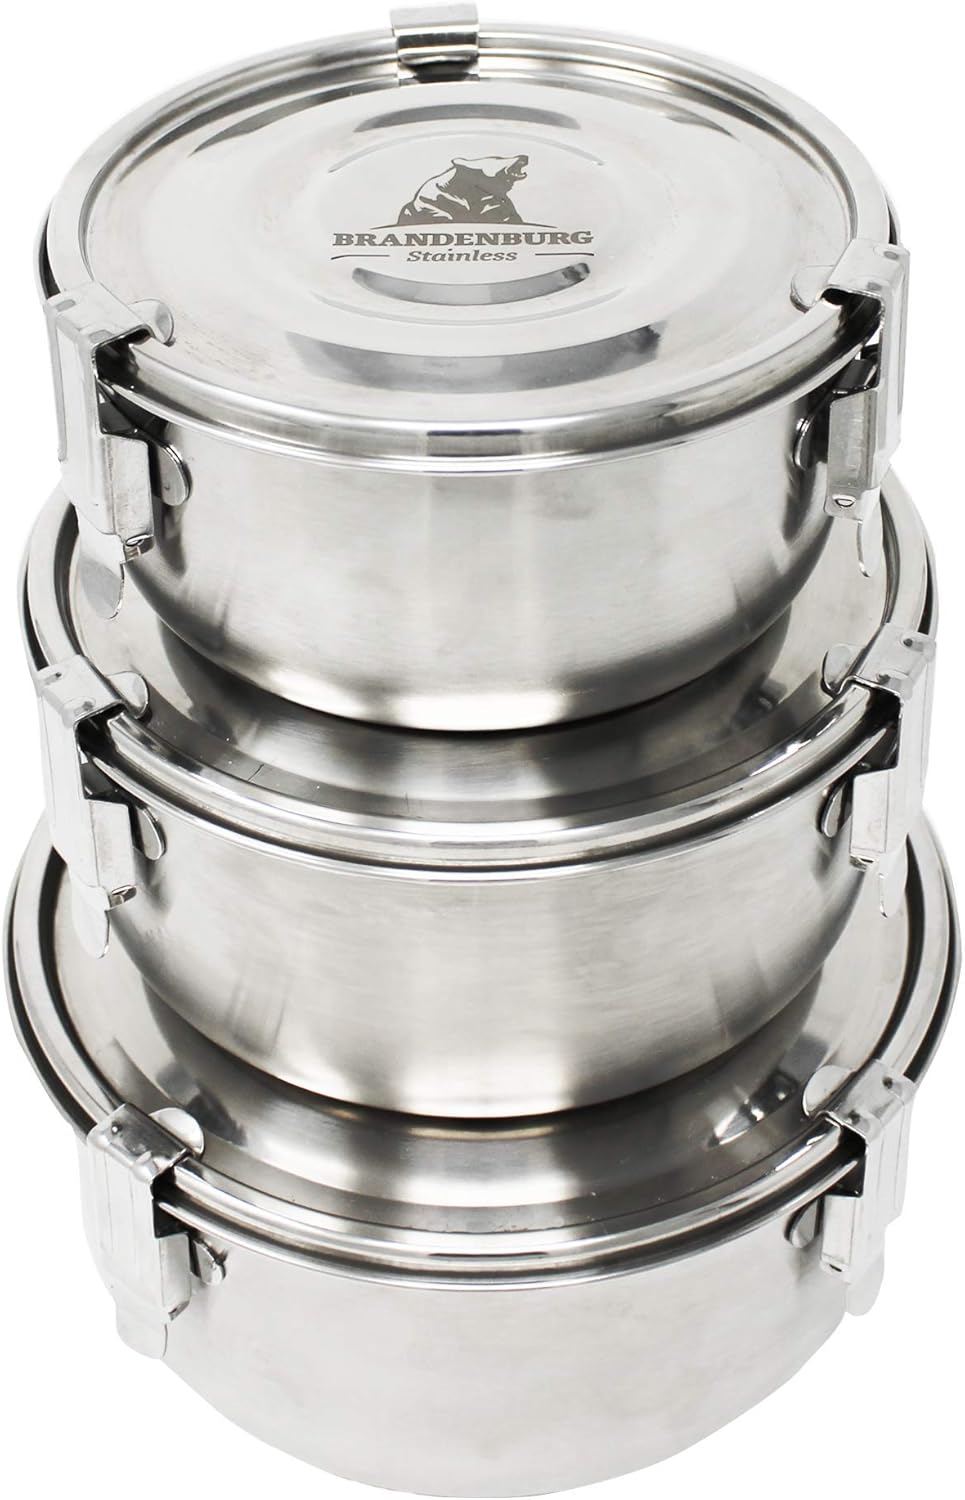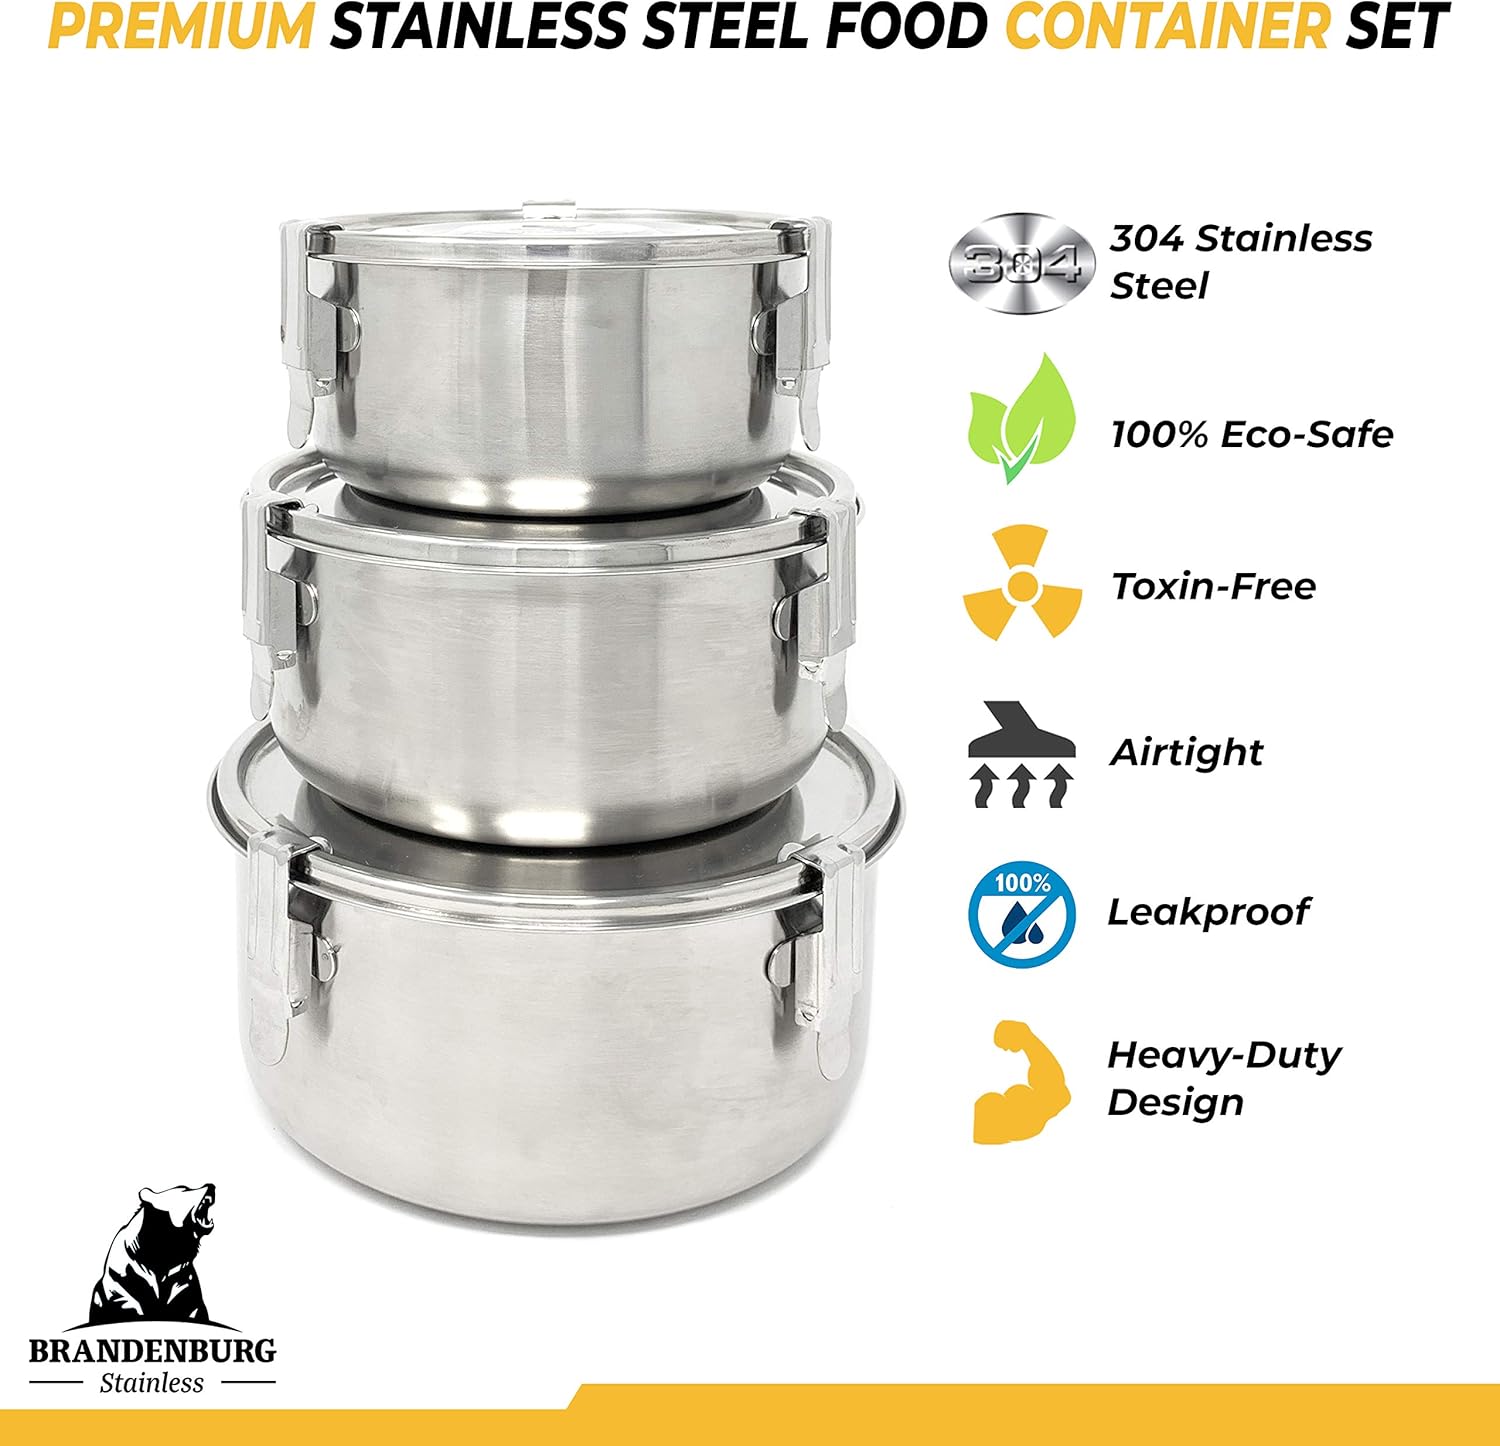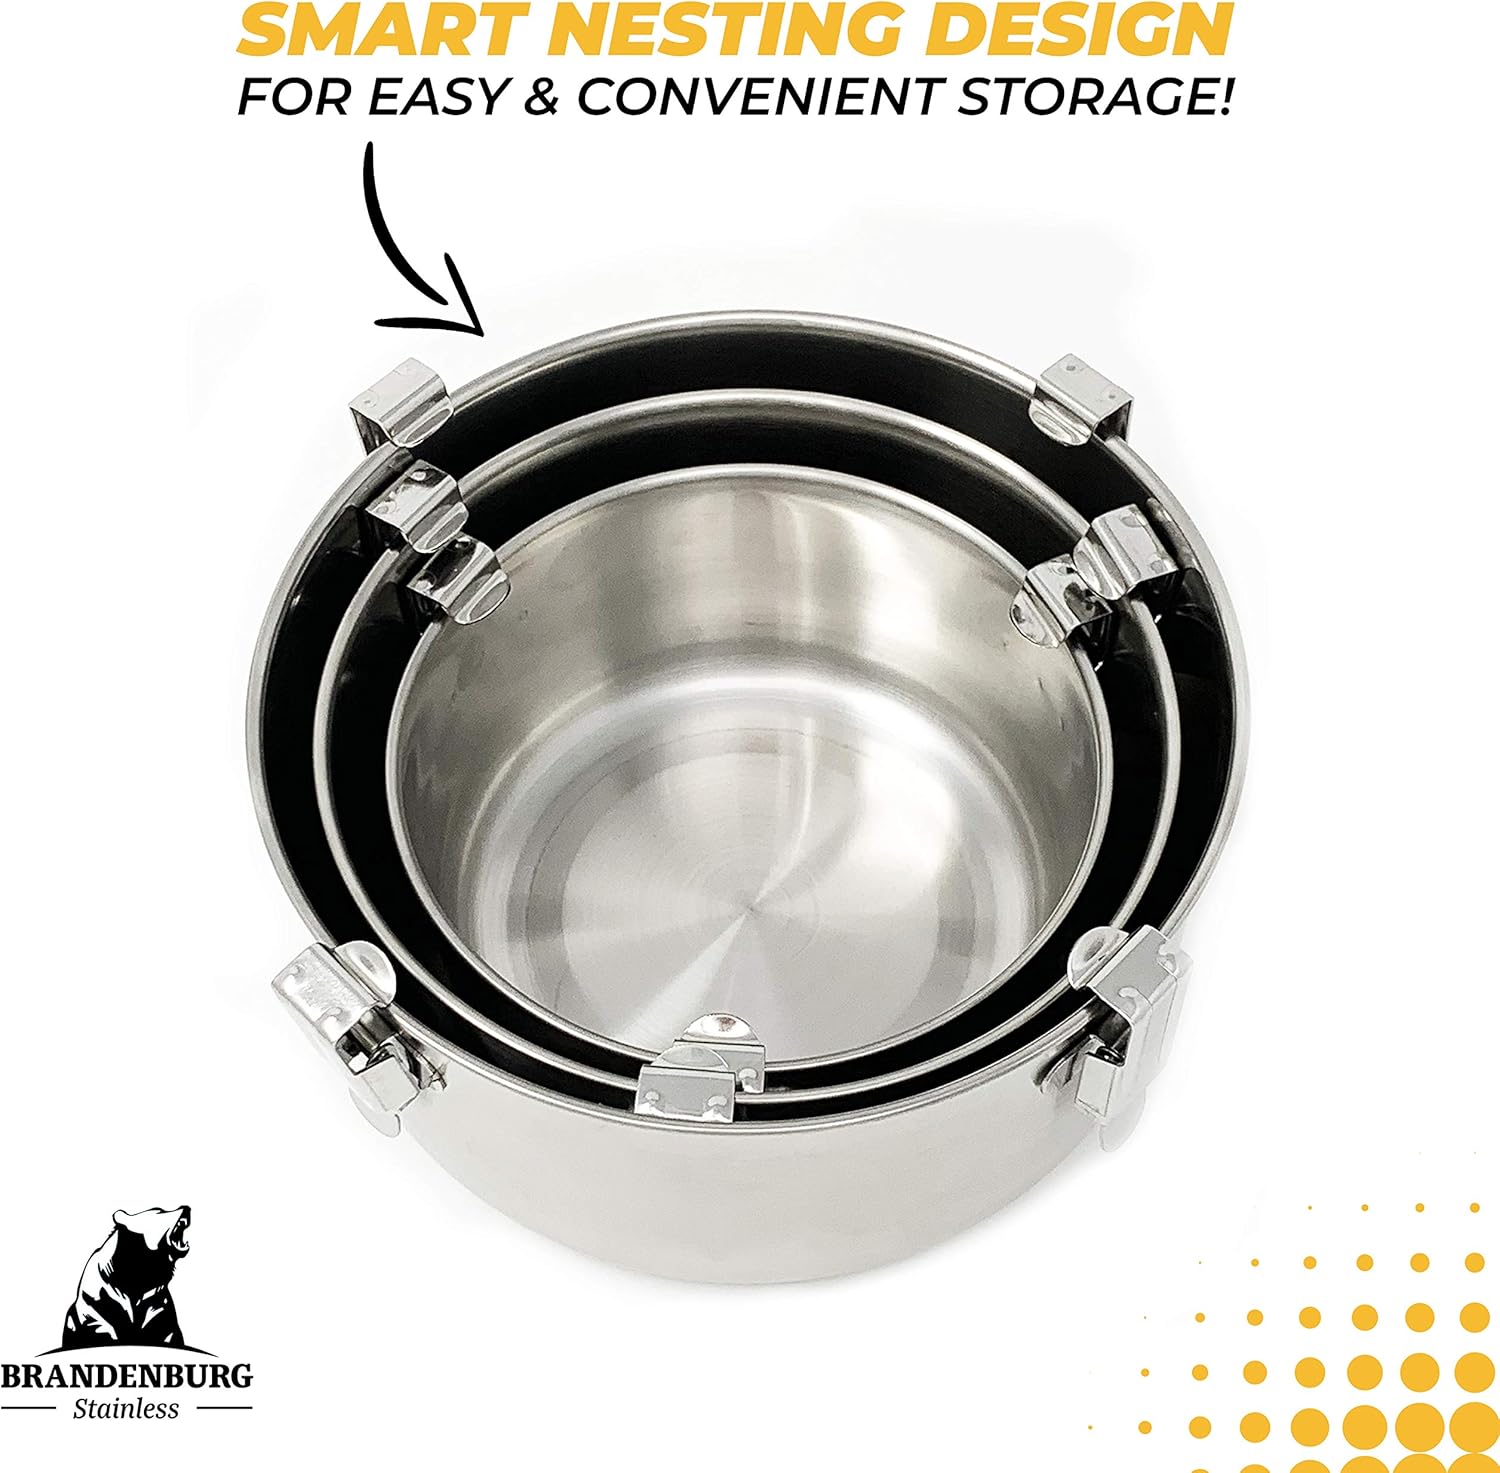
PREMIUM Stainless Steel 3-Piece Food Storage Containers with Leak-Proof Lids & Heavy-Duty Airtight Clips | 304 Enhanced Steel | Eco-Friendly & Safe | Ideal for Leftovers, Lunches, & Camping
Category: Tools & Home Improvement
Here’s How You Can Make Food Storage a Fun Experience! Besides having some delicious food to pack for a fun outing or a tasty lunch, the only thing you really need is a set of containers that you can count on to keep your food safe and secure. Our food storage set is made from the most premium steel in the world and has the strongest and most heavy-duty leak-proof locking mechanism available on the market! Each lid contains an eco-safe silicone gasket which is removable for easy and thorough cleaning When putting the gaskets back in place after washing the containers, it helps to get them a bit wet to help them slide back in, and the ring becomes more pliable after a few uses :) Discover How Much Easier it is to Store Leftovers, Pack Lunches, Have Picnics and Go Camping! Each of the three containers is a separate, convenient size: Small: 5.25” x 2.25” (20 oz) Medium: 6” x 3” (34 oz) Large: 7” x 3.5” (50 oz) Why Choose the Brandenburg Stainless Premium Food Container Set? ENJOY PEACE OF MIND knowing your family is eating food stored in CLEAN, HEALTHY containers. EXPERIENCE THE FUN of packing lunches, taking road trips, and going camping with the best stainless steel container sets on the market. PUT AN END TO HASSLE AND MESS by using the real deal! Two or Three Sets is Better Than One! Most of our customers end up grabbing a couple extra sets because it’s impossible to go back to using cheap and toxic plastic containers after experiencing the satisfaction of premium, airtight & heavy-duty stainless steel containers! Click “Add to Cart” NOW Before We Run Out of Stock…Again!! ATTENTION: When using these containers along with a pressure cooker or instant pot, please use tin foil as a lid instead of the original stainless steel lid.
Features: PREMIUM QUALITY STAINLESS STEEL. Built with 304 stainless steel—the toughest, most corrosion-resistant, versatile and strongest stainless steel in the world. Guaranteed never to rust. | ECO-SAFE, CLEAN & HEALTHY. This 3-piece food container set is 100% non-toxic & non-leaching, phthalates-free, PVC-free, BPA-free, vinyl-free and lead-free. These containers will never absorb odors or stains. Dishwasher safe and easy to clean. | HEAVY-DUTY SUPERIOR DESIGN. These containers have been specifically engineered to have the most durable and strongest possible locking mechanism to ensure the effectiveness of the leak-proof seal. Not only do these clips stand up to tough use, but they are also easy to open and close. | AIRTIGHT, LEAK-PROOF & SMELL-PROOF. This set has been expertly designed with an eco-safe premium quality silicone ring fitted inside each lid to ensure an airtight and leak-proof seal. | MULTI-FACETED & VERSATILE. Use these three different sized containers for leftovers, camping, warming up food, lunches and more. They work fantastic in an instant pot or pressure cooker – just use tin foil as a lid when doing so (the silicone ring which provides the leakproof seal our lid isn’t meant to be heated like that, but the steel is good to go!).